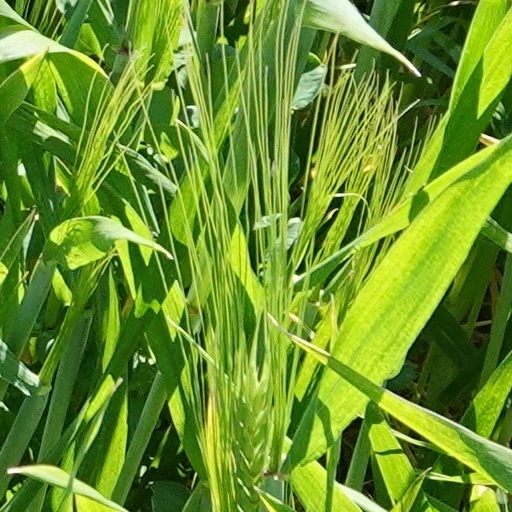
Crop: wheat